WBAL-TV

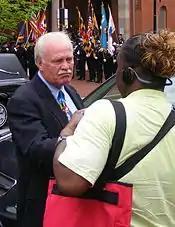
Former WBAL-TV reporter Rob Roblin, April 27, 2011.

WBAL-TV became the first Baltimore television station to win a Peabody Award for local news coverage, specifically of their Chesapeake Bay pollution investigation (and the first Baltimore television station to win the award in any category in more than fifty years). WBAL's news department was also awarded as one of the top three Best Television Newscasts by the National Headliners Association, alongside WFAA in Dallas, and WBAL's Boston sister station WCVB-TV. The station has also won regional Edward R. Murrow Awards, the George Polk Award and the American Bar Association Gavel Award for excellence in reporting and journalism; it has also been rated the most outstanding television news operation in Baltimore (by the Associated Press and United Press International).